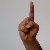
The image shows a hand gesture representing the letter 'D' in Indian Sign Language.